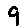
Label: 9